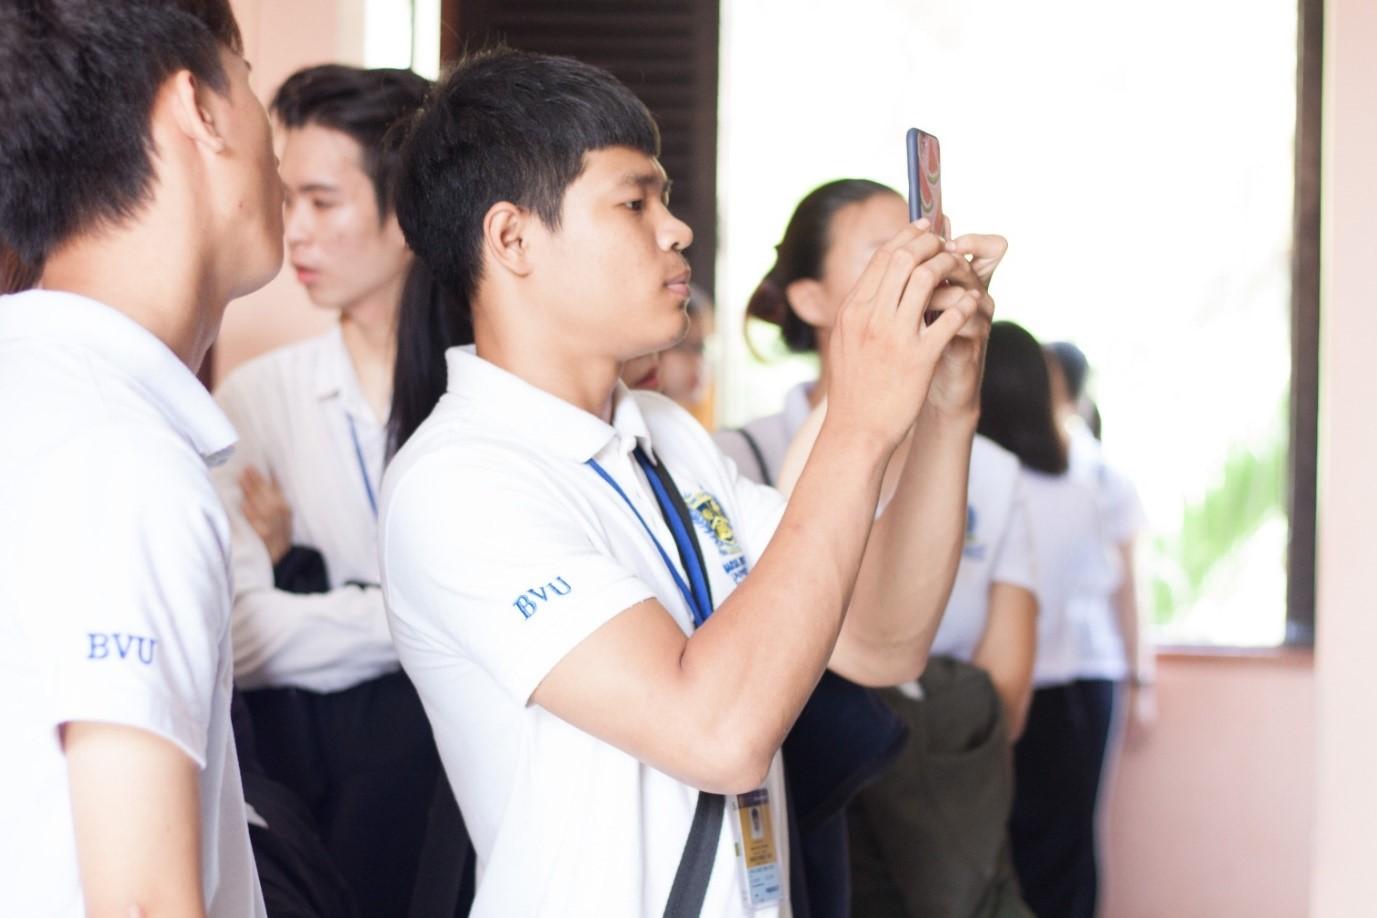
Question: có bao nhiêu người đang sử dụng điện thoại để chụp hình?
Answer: có một bạn nam đang cầm điện thoại để chụp hình